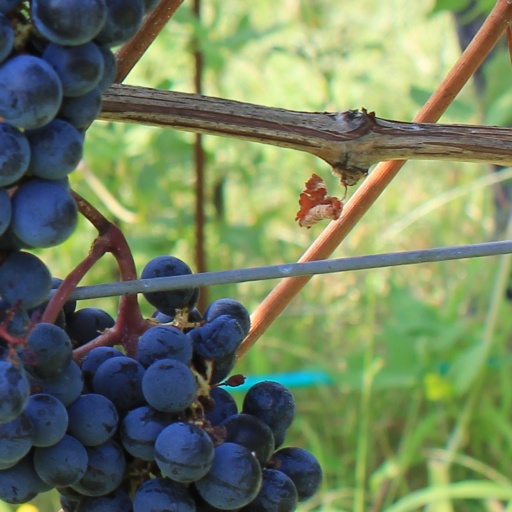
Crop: grape